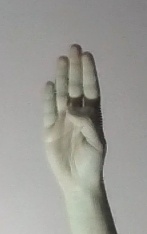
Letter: kaaf